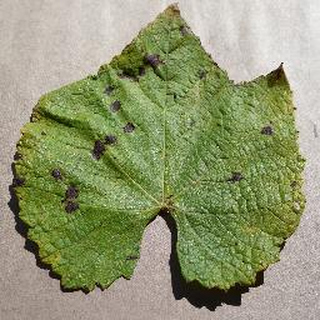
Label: grape_leaf_blight